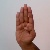
The image shows a hand gesture representing the letter 'B' in Indian Sign Language.